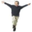
Label: boy